Teenage Mutant Ninja Turtles: Manhattan Missions

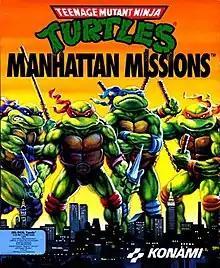
Cover art

Teenage Mutant Ninja Turtles: Manhattan Missions is a 1991 computer game for DOS featuring the Teenage Mutant Ninja Turtles.